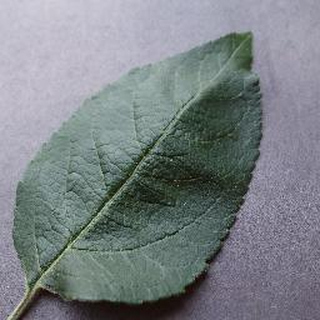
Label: healthy_apple